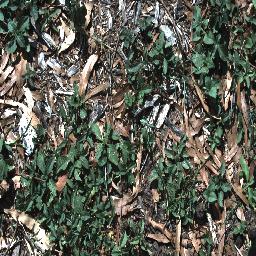
Label: negative